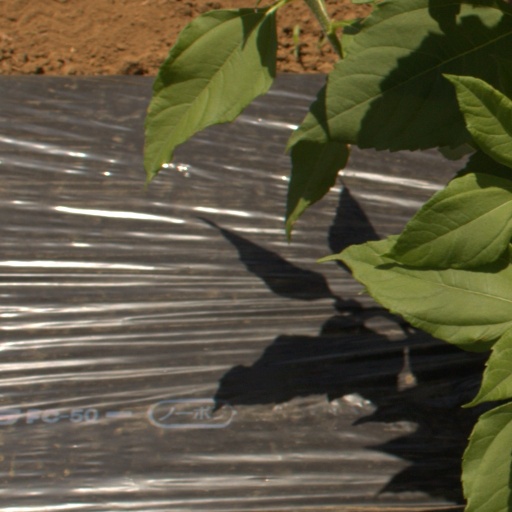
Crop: Jerusalem artichoke